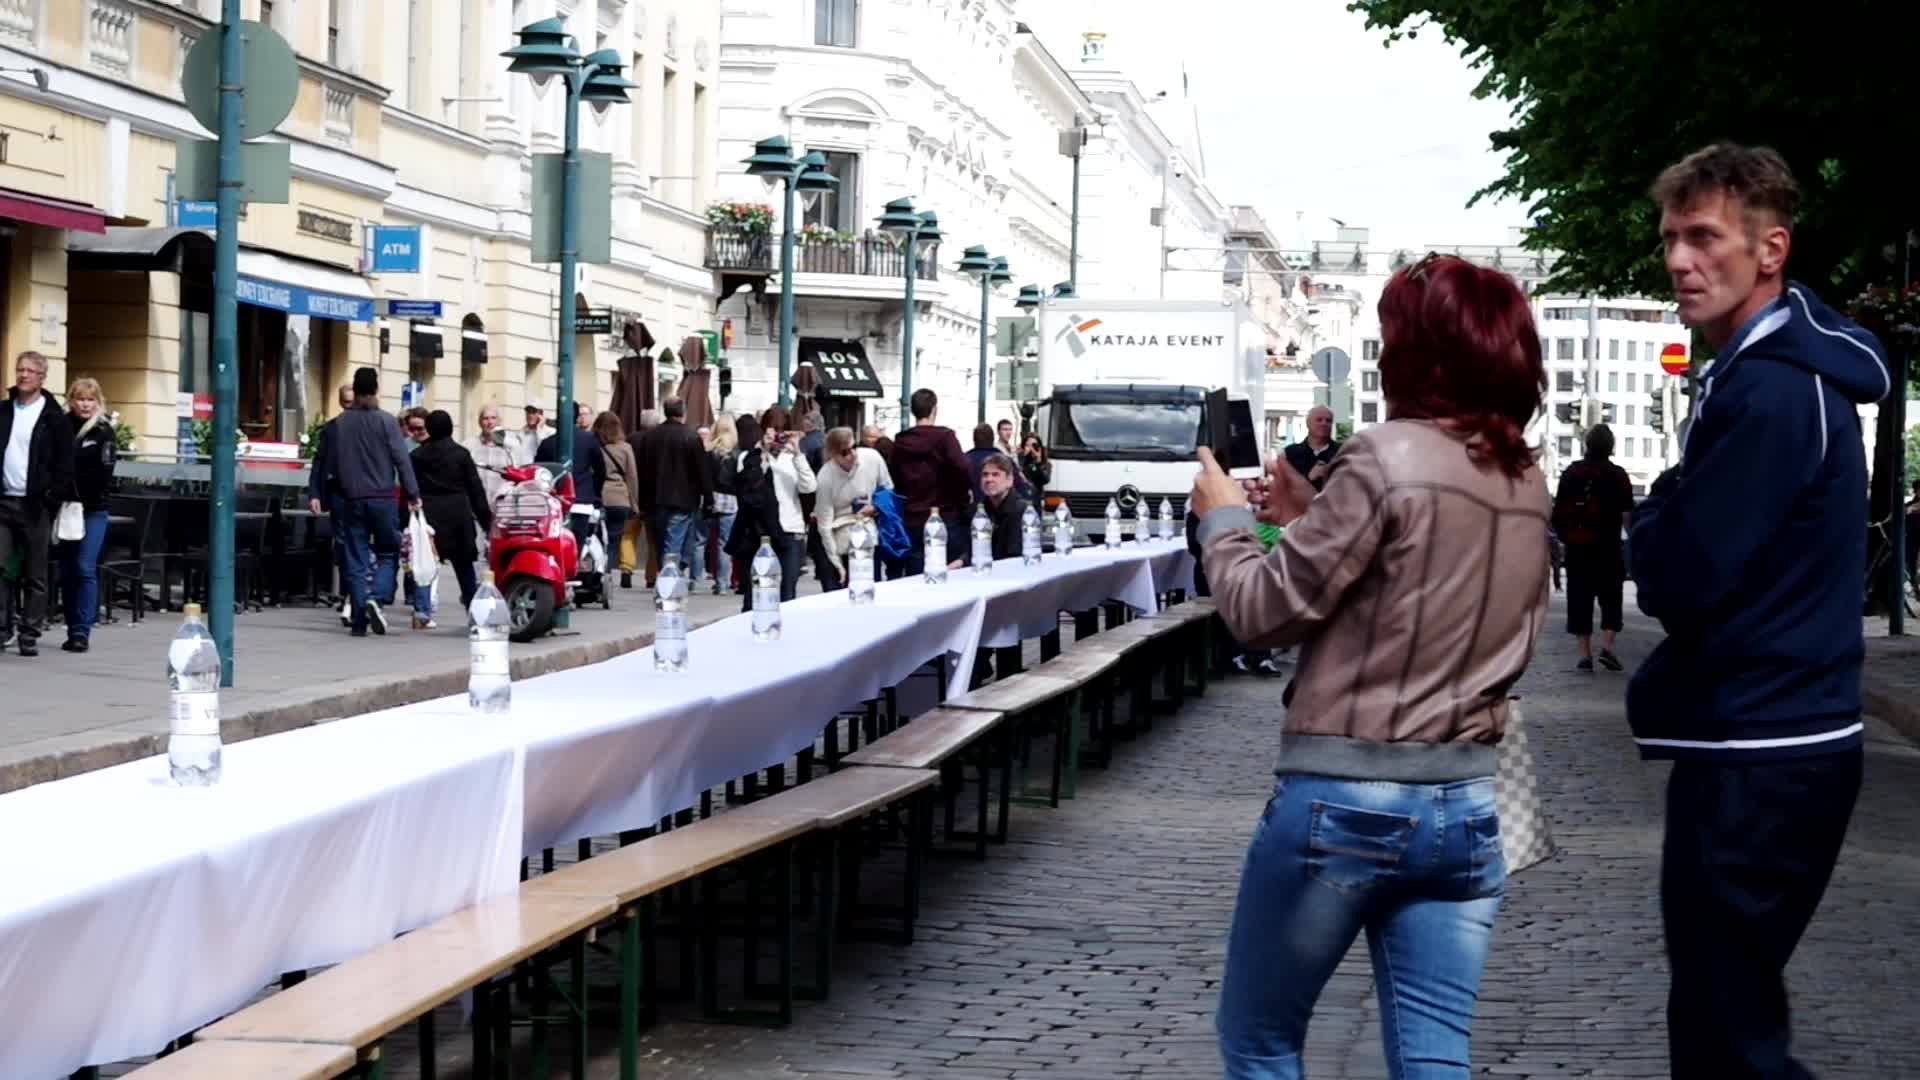
table, pedestrian, people, road, street, crowd, 2016, video, dinner, day, finland, helsinki, demonstration, pohjoisesplanadi